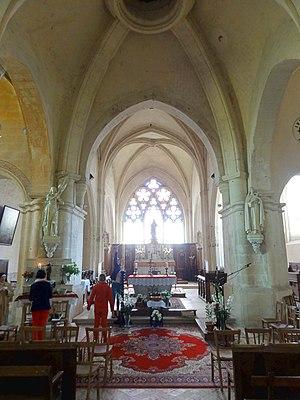
L'église Saint-Vaast est une église catholique paroissiale située à Nointel, en France. C'est un édifice assez spacieux, qui réunit presque tous les styles architecturaux du roman au classique, sauf la Renaissance. Le plan est régulier, et s'inscrit dans un rectangle, avec une subdivision nette entre nef, transept et chœur. Il y a un vaisseau central et deux collatéraux sur toute la longueur. Mais en regardant les détails, il se révèle aisément que pratiquement aucune partie de l'église n'est homogène, à l'exception du chœur, qui constitue un intéressant témoignage du style rayonnant tardif. Sa vaste baie du chevet présente un exceptionnel remplage à cinq lancettes. La base du clocher conserve une voûte d'ogives romane archaïque, qui a été fortement remaniée. La nef séduit par ses grandes arcades portées à la même hauteur que les murs latéraux, et des piliers gothiques et toscans s'y font face sans rompre l'harmonie de l'ensemble. Les voûtes sont seulement factices et peuvent être qualifiées de néogothiques. À l'extérieur de l'église, la façade occidentale de la nef constitue l'élément le plus remarquable.